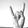
ASL letter: Y